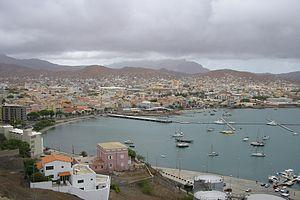
Mindelo est une ville du Cap-Vert, située sur l'île de São Vicente, dont elle est la ville principale. Deuxième ville du pays, elle est tenue pour la capitale culturelle du Cap-Vert. La baie de Mindelo fait partie du Club des plus belles baies du monde. Celle-ci décrit un demi-arc de cercle presque parfait. Il s'agit en fait d'une ancienne caldeira partiellement ennoyée. Célèbre pour sa musique et ses musiciens, Mindelo est la ville natale de la célèbre chanteuse Cesária Évora.